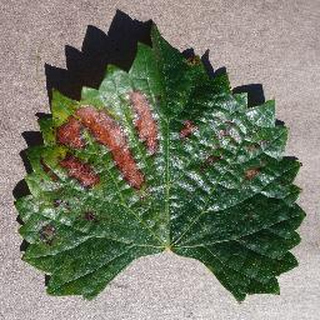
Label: grape_esca_black_measles